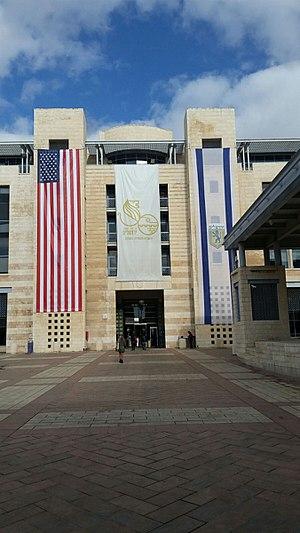
La mairie de Jérusalem pavoisées du drapeau américain au lendemain du discours de Donald Trump reconnaissant Jérusalem comme capitale d'Israël et annoncant le transfert de l'ambassade américaine de Tel Aviv à Jérusalem. עברית: בניין עיריית ירושלים אחרי נאום טראמפ